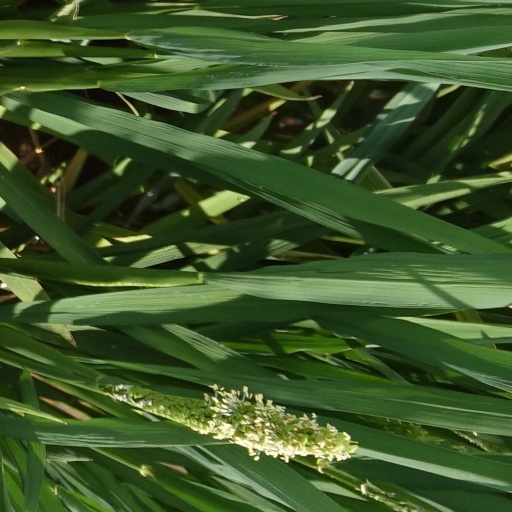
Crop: rice